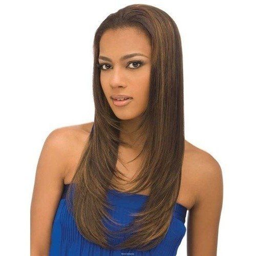
outre quick weave synthetic hair half wig - lexus * this is an affiliate link .